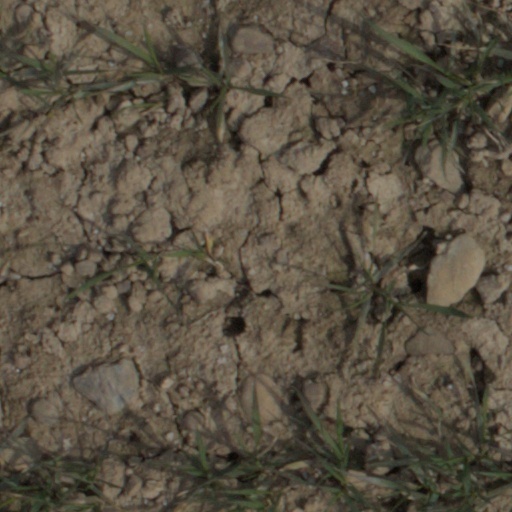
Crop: wheat